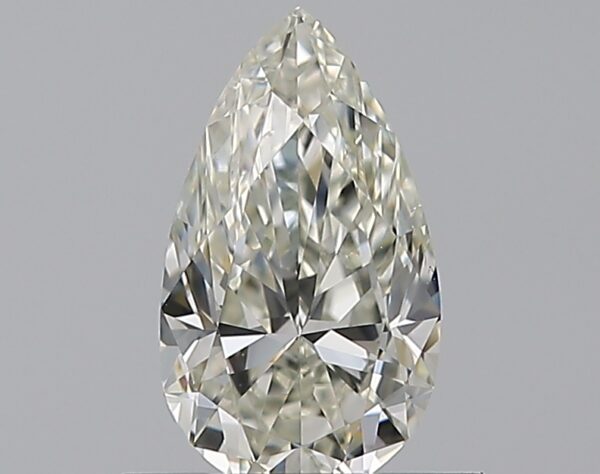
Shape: pear
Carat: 0.61
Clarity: VS2
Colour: J
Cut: EX
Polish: EX
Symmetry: VG
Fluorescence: N
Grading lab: GIA
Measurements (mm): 7.86 x 4.49 x 2.83